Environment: real
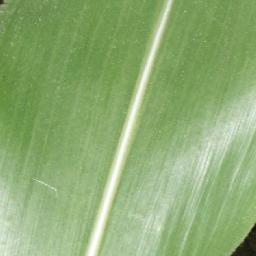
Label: healthy